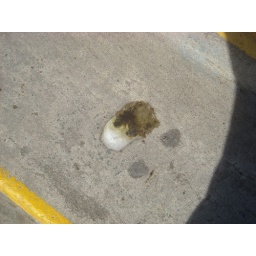
standing below birds is dangerous | alcatraz